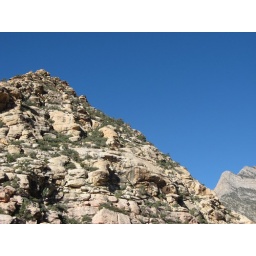
A shot of the incredible blue sky out in the desert! Red Rock Canyon from the Rocky Gap Trail.